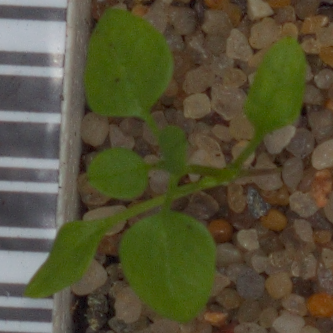
Label: common_chickweed